Frank B. Wynn

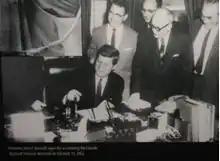
President Kennedy signs Act establishing Lincoln Boyhood National Park

Wynn was a lover of nature, a member of the Indiana Audubon Society, and president of the Indiana Nature Study Club. He was also a member of the Committee to Collect Data on the Archeology of Indiana. Wynn fought for the environmental conservation long before it was a popular notion. He spent many of his summers hiking and climbing. He led parties on many of the first ascents of several major peaks in Glacier National Park. In 1920 he was the first to climb Mount Cleveland, the highest peak in the park. President Woodrow Wilson ordered that Point Mountain be renamed Mount Wynn in recognition of Wynn's contribution to the state park system in the United States. Wynn conceived and proposed the idea of creating a state park in Indiana on site of the log cabin farm where Abraham Lincoln spent most of his boyhood years. The state park was made a national park by President John F. Kennedy in 1962.